Portrait of a Serial Monogamist

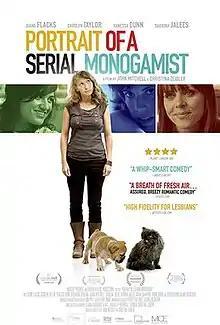

Portrait of a Serial Monogamist is a Canadian romantic comedy film, which premiered on the LGBT film festival circuit in 2015 before going into general theatrical release in 2016.